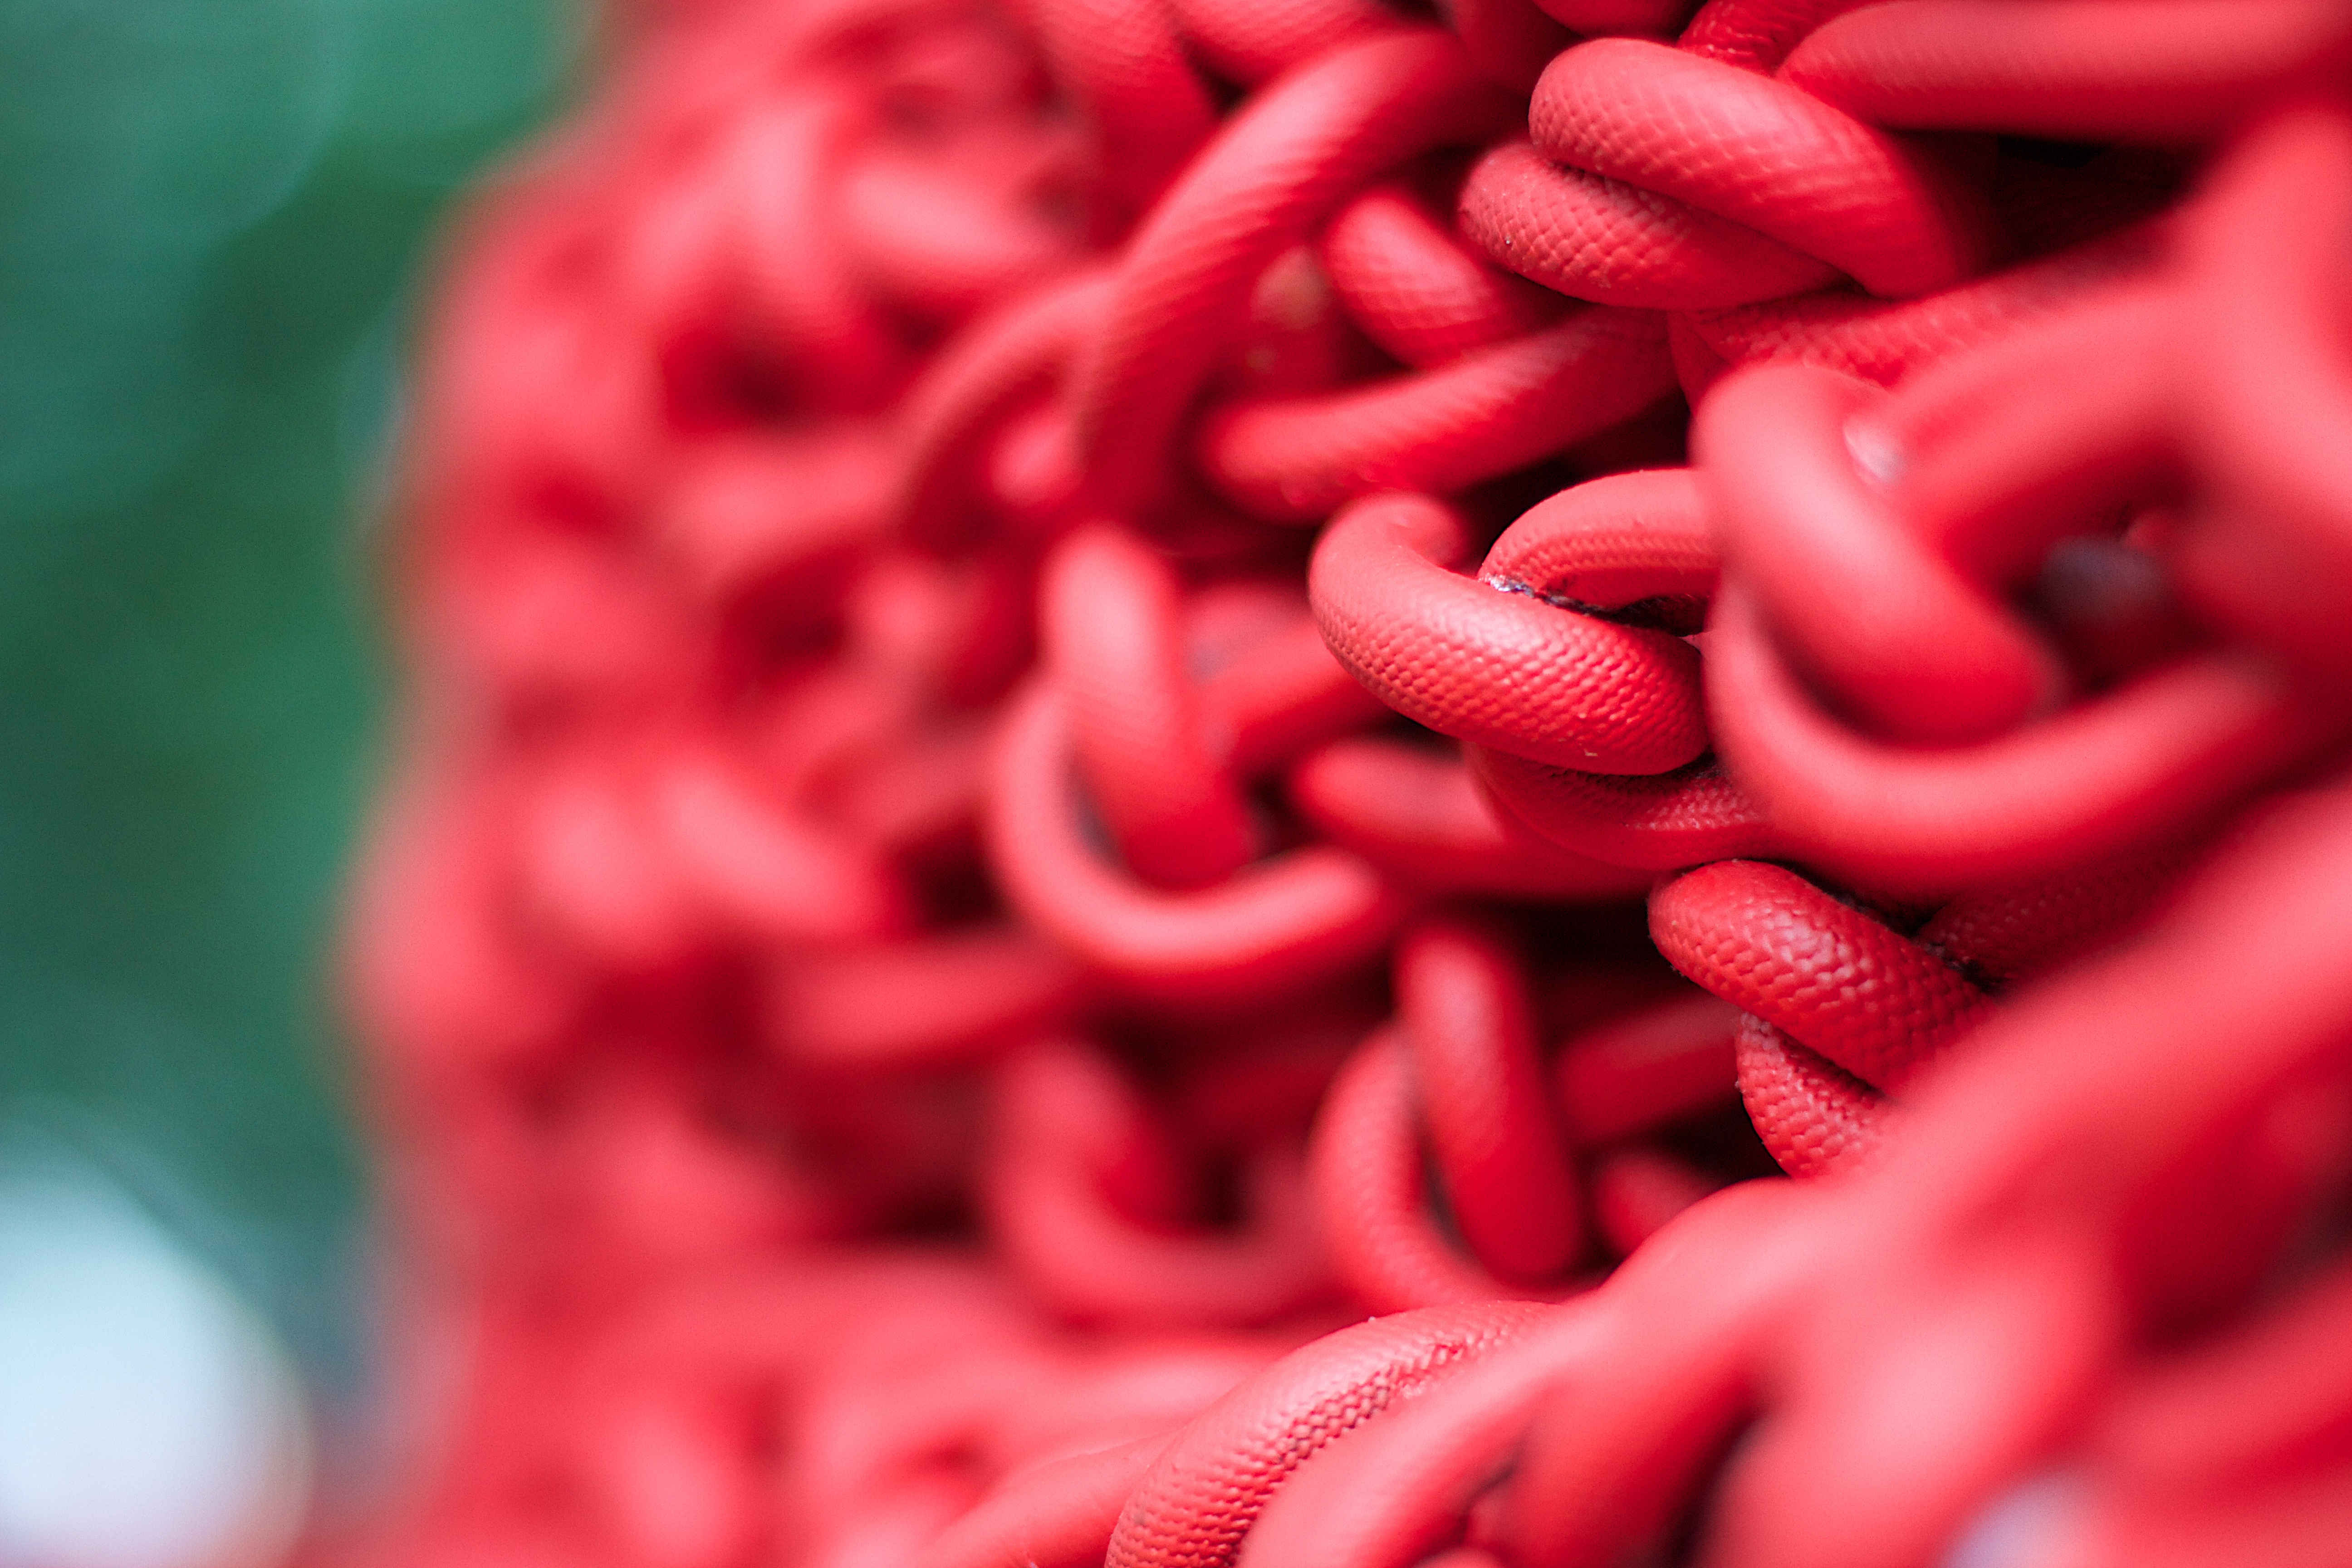
plant, flower, petal, food, red, produce, vegetable, close up, organ, raildog, macro photography, flowering plant, land plant